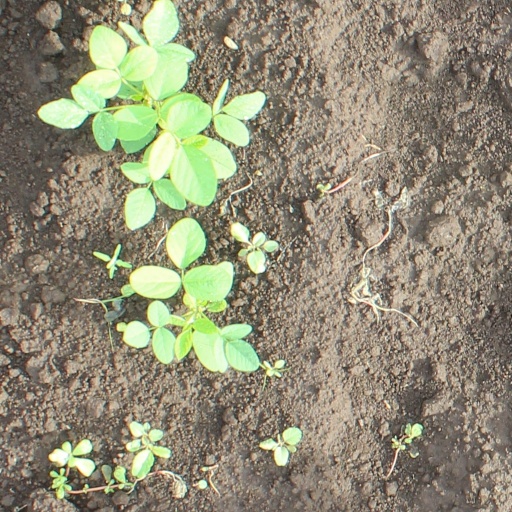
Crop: soybean